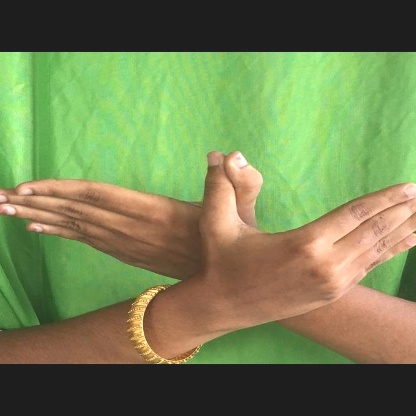
Mudra: Garuda